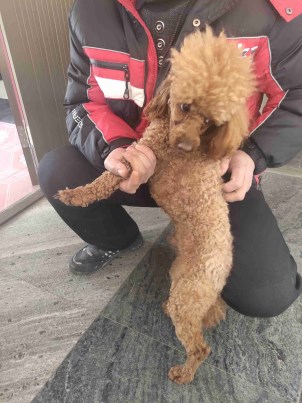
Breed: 7449-n000128-teddy